Paradeshi

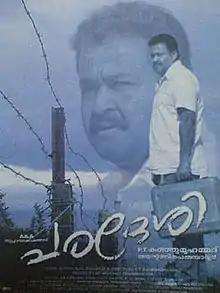
Theatrical Poster

Paradeshi is a 2007 Indian Malayalam-language drama film written and directed by P. T. Kunju Muhammed. It was produced by Antony Perumbavoor under the company Aashirvad Cinemas. Mohanlal plays Valiyakaththu Moosa, in three stages of his life, between the ages of 35 and 80. It also features Swetha Menon, Lakshmi Gopalaswamy, Padmapriya Janakiraman, Jagathy Sreekumar, and Siddique in significant roles.